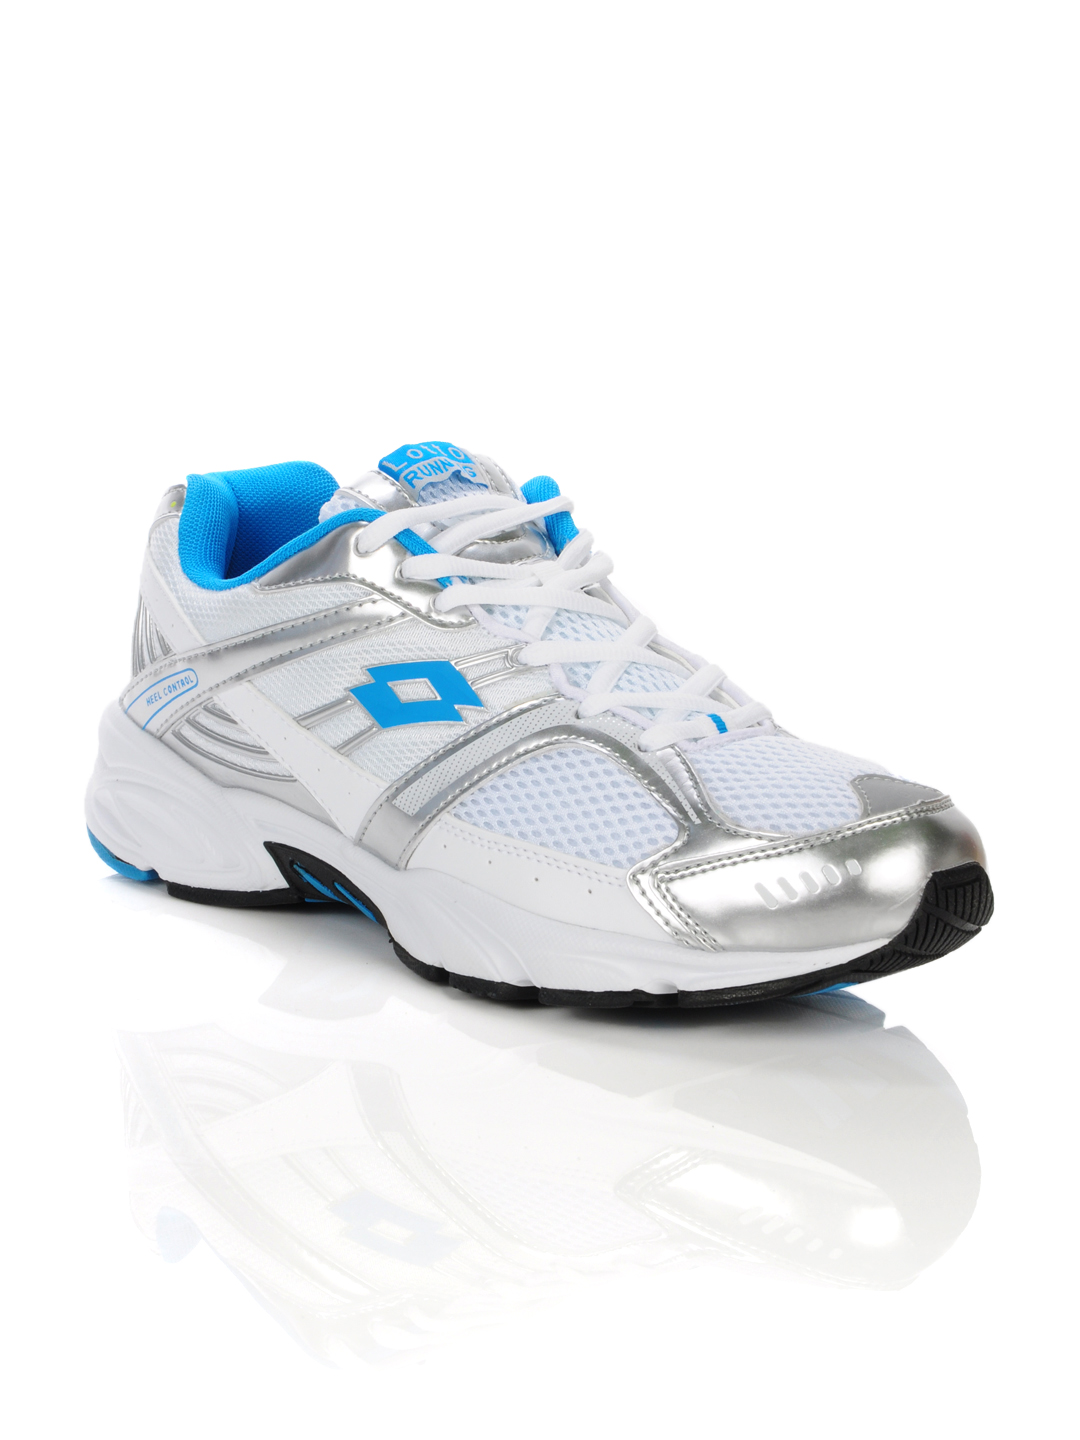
Lotto Men Atlantica White Sports Shoes
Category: Footwear / Shoes / Sports Shoes
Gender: Men
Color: White
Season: Summer 2012
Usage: Sports